Kevin Mench

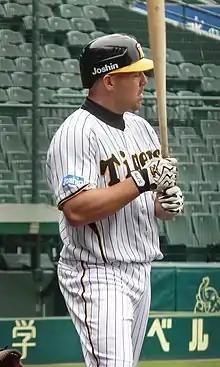
Mench with the Hanshin Tigers

Kevin Ford Mench (born January 7, 1978) is an American former professional baseball outfielder who played eight years in Major League Baseball (MLB) with the Texas Rangers (2002–2006), Milwaukee Brewers (2006–2007), Toronto Blue Jays (2008) and Washington Nationals (2010). He also spent a season in Nippon Professional Baseball (NPB) with the Hanshin Tigers in 2009. He is most noted for having had the largest cap size (8 1/4) in the majors when he was an active player, a feature that earned him the nickname Shrek.